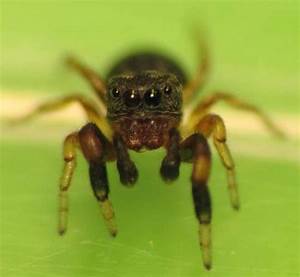
Label: spider